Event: Nepal Earthquake
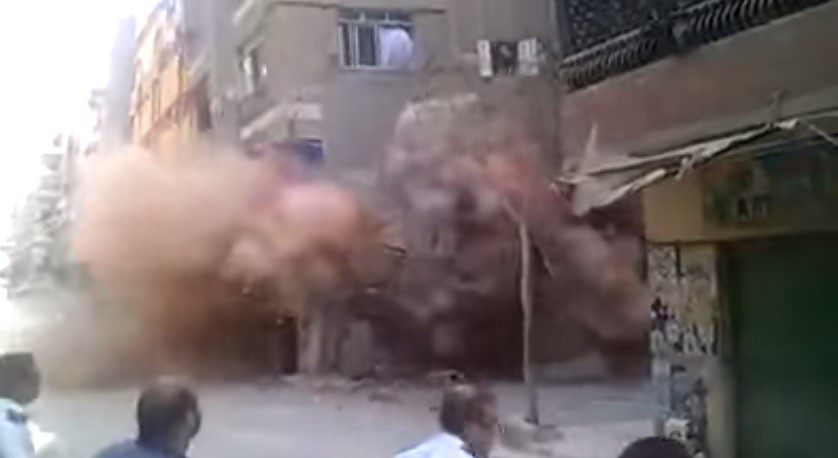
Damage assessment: damage